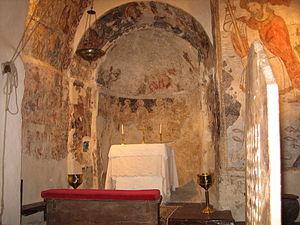
L'église Sant Cristòfol d'Anyós est une église construite en Andorre dans le style roman, au XIIᵉ siècle. L'édifice est classé Bé d'interès cultural par l'état andorran depuis juillet 2003.